Manitoba Highway 1

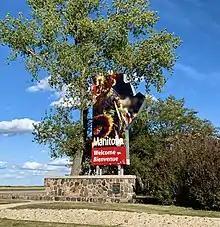
The "Manitoba Welcome/Bienvenue" sign, entering Manitoba from Saskatchewan at the provincial boundary on TCH 1.

The first Provincial Trunk Highways in Manitoba were numbered in 1926. The original Highway 1 was one of nine highways fanning out from Winnipeg, but was different in that it fanned out from the west and the east. Highway 1 was routed via many already-existing highways and provincial secondary roads. (From west to east), these are: